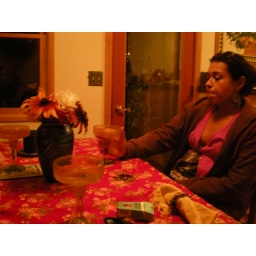
We split it four ways and hung out in the kitchen which had a small table off to the side.